Lahore

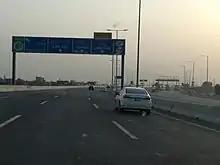
Lahore Ring Road

Lahore's modern cityscape consists of the historic Walled City of Lahore in the northern part of the city, which contains several World Heritage Sites and national heritage sites. Lahore's urban planning was not based on geometric design but was instead built piecemeal, with small cul-de-sacs, as "katrahs" and "galis" developed in the context of neighbouring buildings. Though certain neighbourhoods were named for particular religious or ethnic communities, the neighbourhoods themselves typically were diverse and were not dominated by the namesake group.